Alaskan Way Seawall

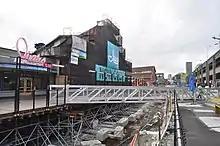
Seawall replacement, 2015. Pier 54 at left.

The Alaskan Way Seawall is a seawall which runs for approximately along the Elliott Bay waterfront southwest of downtown Seattle from Bay Street to S. Washington Street.